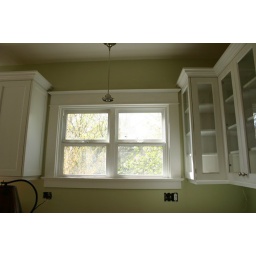
the window above the sink in the kitchen